Montana Water Court

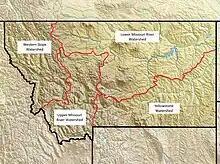
Approximate boundaries of the divisions of the Montana Water Court.

The 1979 amendments to the MWUA established a Water Court equivalent to Montana District Courts. The Water Court, whose headquarters were in Bozeman, was given jurisdiction over all water rights claims and adjudications in the state. There was only a single Water Court in the state, but it had four jurisdictions, based on the four largest watersheds within the state boundaries: